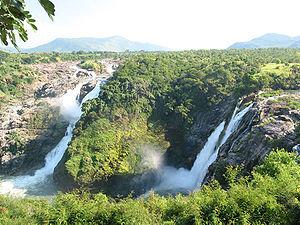
Les chutes de Gaganachukki et Bharachukki sont deux chutes d'eau, Gaganachukki et Bharachukki, situées près des chutes de Shivanasamudram dans le district de Mandya, Karnataka en Inde. Le site est à 139 km de la ville de Bangalore. Le fleuve Cauvery se sépare en deux cours, ce qui forme ces chutes jumelles.